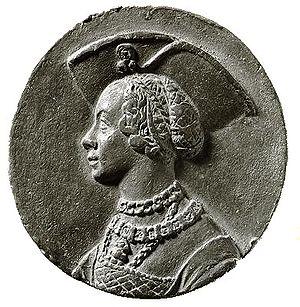
Argula von Grumbach, née von Stauffen en 1492 à Beratzhausen et décédée le 23 juin 1568 à Zeilitzheim, est une réformatrice et une écrivaine bavaroise. Elle s'est notamment illustrée par ses pamphlets en 1523, qui sont les premiers écrits féminins en faveur de la Réforme.